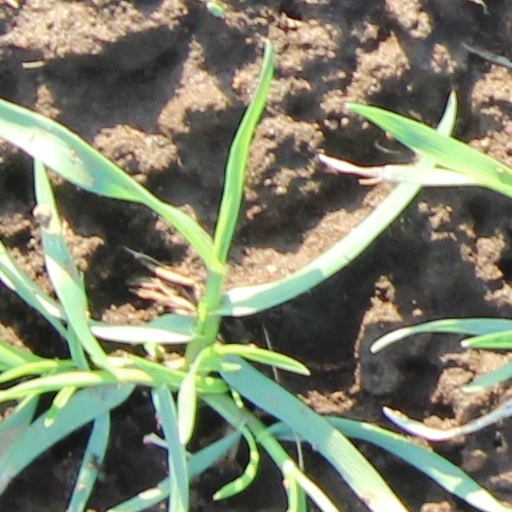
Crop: wheat